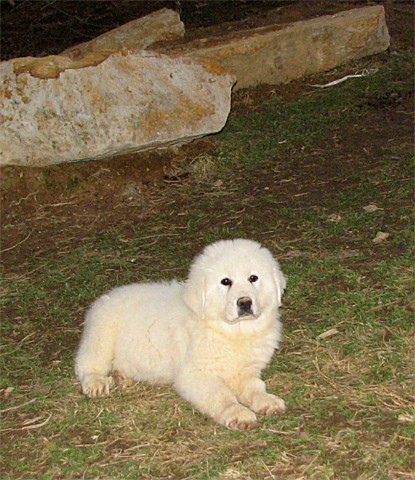
Animal: dog
Breed: great pyrenees